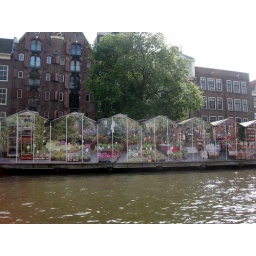
Hanging out near the flower market (Bloemenmarkt)